Republicans Overseas

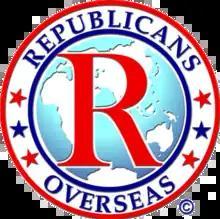

Republicans Overseas (RO) is a political organization created in 2013 for United States citizens who are living outside of the United States. RO is recognized by the Republican National Committee (RNC), and by other affiliated groups, such as College Republicans. It operates in the majority of countries around the world where there are large numbers of United States citizen residents. Similar to political action committees (PAC) and Super Pacs; RO is a 527 political organization that operates as a corporation with specific interests of repealing the Foreign Account Tax Compliance Act (FATCA) and of generally representing Republicans living overseas.